St Leonards railway station

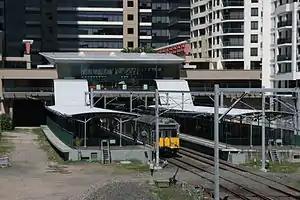
Southbound view of the station with the unused platform 1 closest to the left, September 2006

There is an unwired siding linked to the up track. It is equipped with catch points, and is 205m long (of which 168m is usable, enough to stable an 8-car suburban train). The points are manually operated by a lever next to the track. This also means the signals, which are controlled from Homebush Control Centre, cannot permit a movement to or from the siding. Additionally, as the points cannot be controlled by the signaller, any driver on the up track passing a signal at stop must proceed with caution, making sure there are no trains moving in or out of the siding. Although long enough for an 8 car suburban train, it is not electrified and generally used for track work vehicles on occasions.